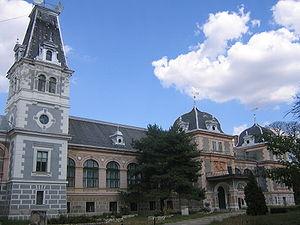
Voici une liste des châteaux déclarés monuments historiques par le Ministère de la Culture de Roumanie. Cette liste ne comprend que des châteaux de plaisance, voire des châteaux forts qui, à un certain moment de leur histoire, ont été transformés en châteaux de plaisance. Par conséquent, les châteaux forts, les citadelles, les forteresses, les places fortes, voire les autres ouvrages fortifiés de la Roumanie ne se trouvent pas ci-dessous, mais dans la liste de forts, fortifications, citadelles et places fortes en Roumanie.